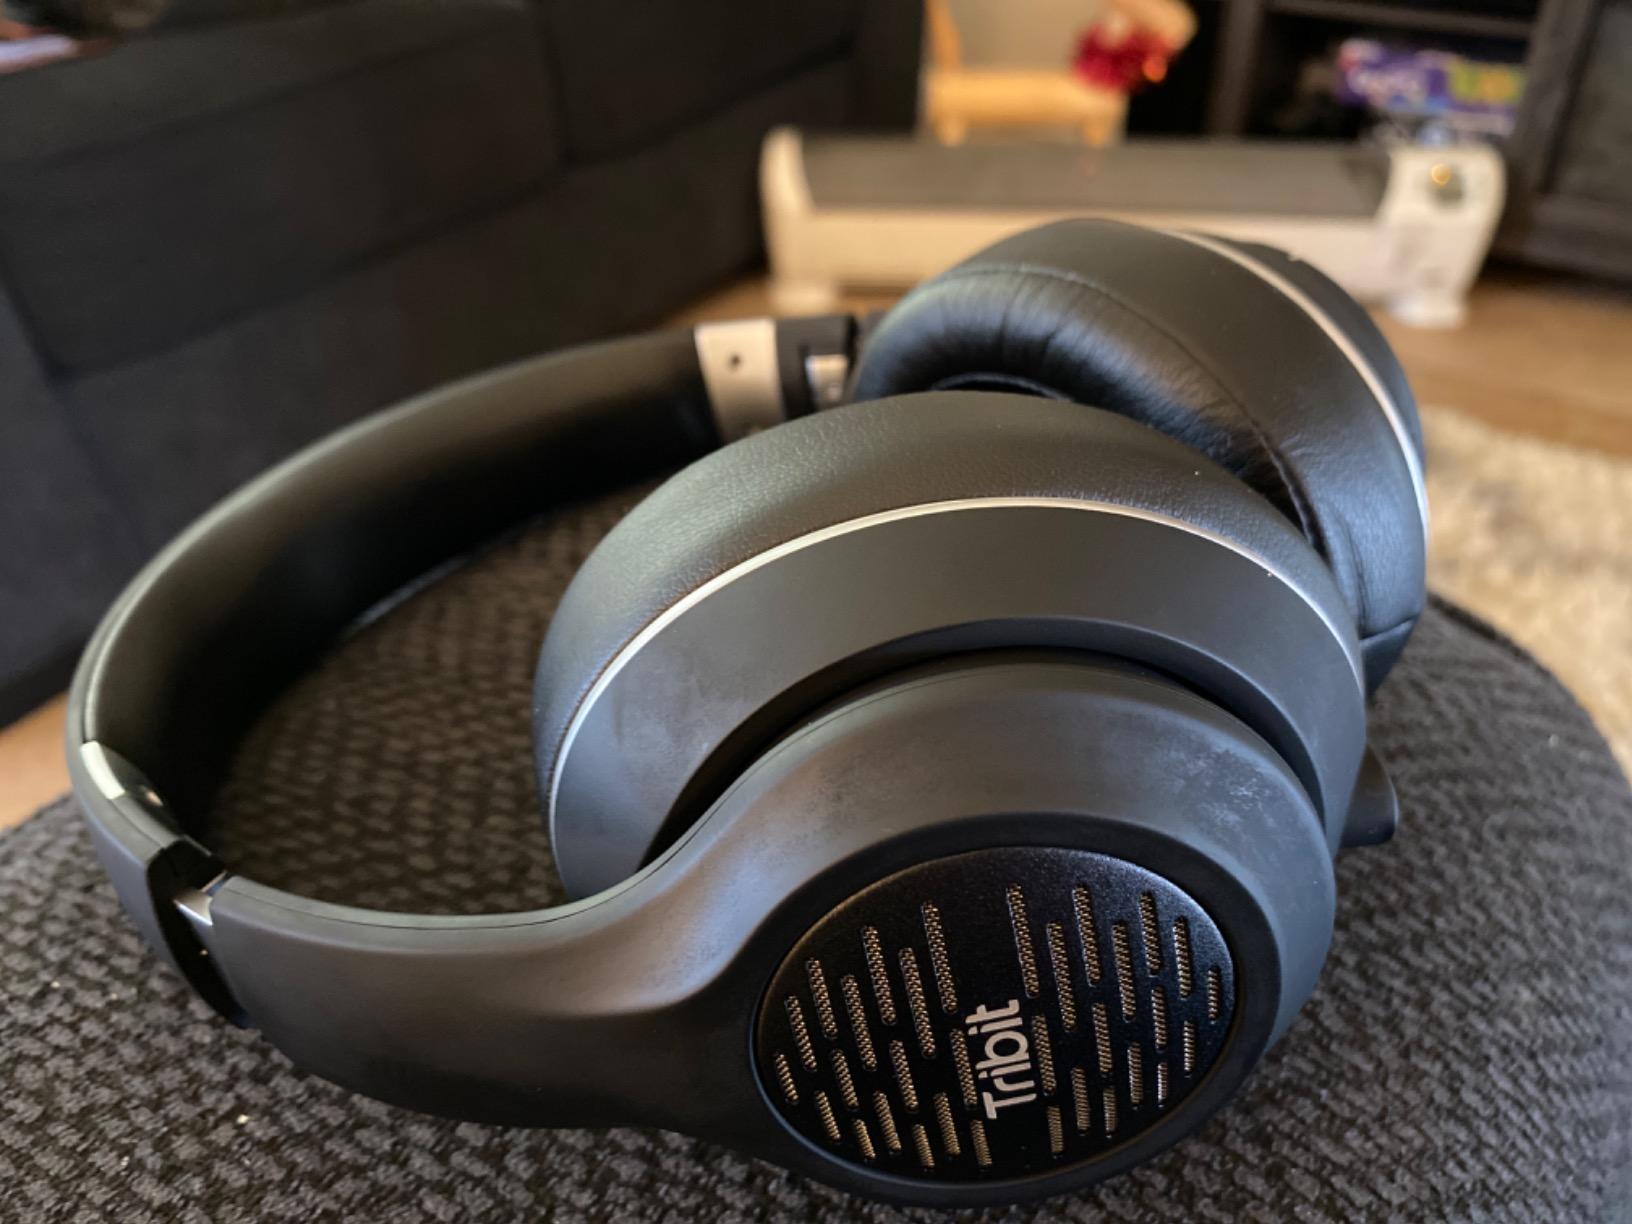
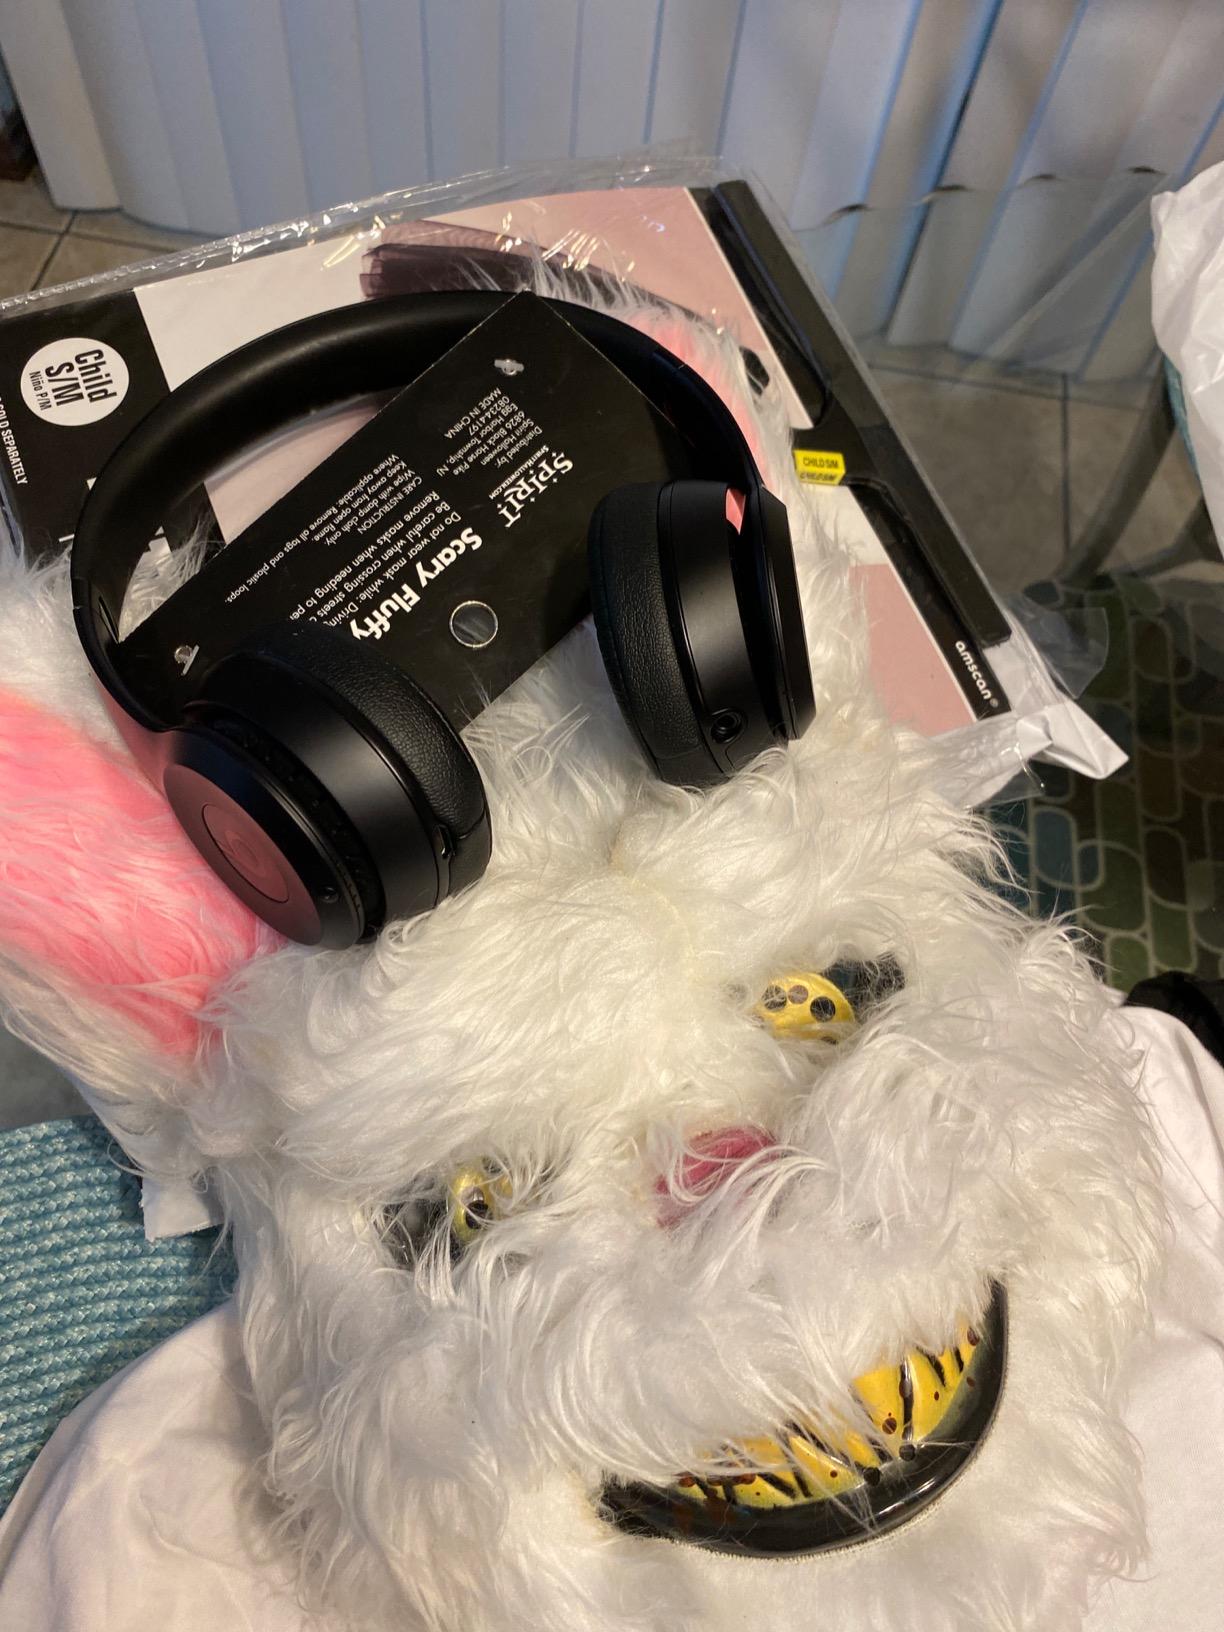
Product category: headphones
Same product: no